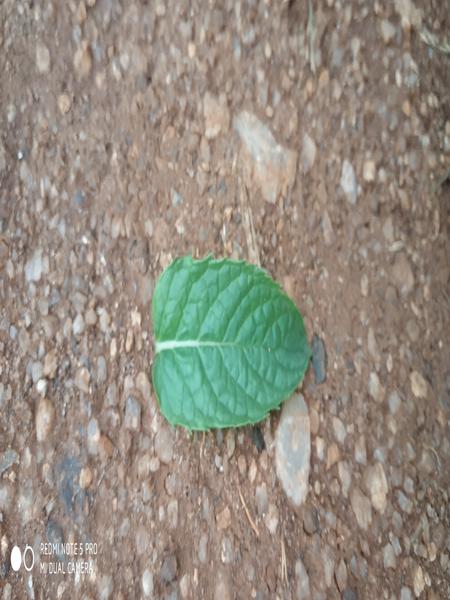
Plant: Mint